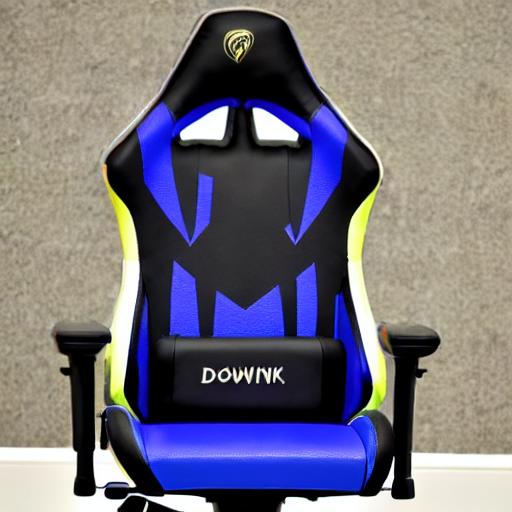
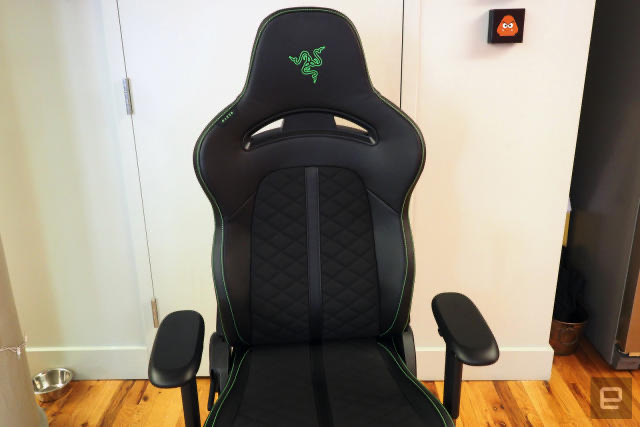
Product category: items_chair
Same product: no